Richard Guyon

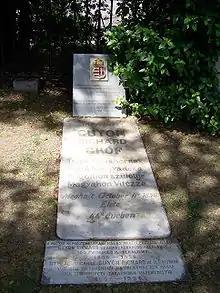
Grave of Richard Guyon at the Haydarpaşa Cemetery in Istanbul, Turkey

The 1863 "Chambers Encyclopaedia" states "Indomitable courage, and an incessant care for the comfort of the troops under his command, were the chief features in Guyon's character".